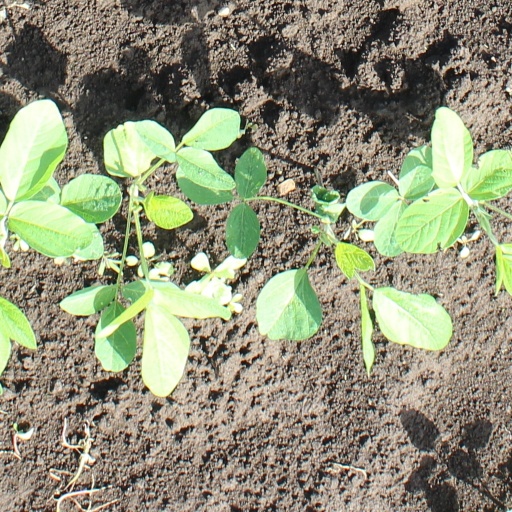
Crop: soybean